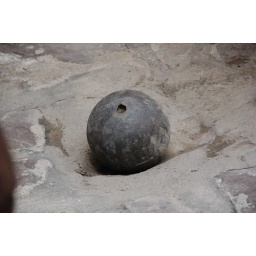
Used to restrain female slaves in a castle courtyard under the scorching sun.